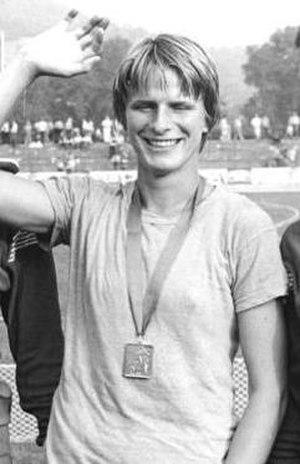
Ingrid Auerswald, née Brestrich le 2 septembre 1957 à Iéna et divorcée Lange, est une athlète est-allemande spécialiste du sprint court qui faisait partie des meilleures sur 100 m au début des années 1980.